Fabbrica di Cioccolato Cima Norma

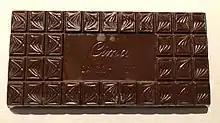
Chocolate bar

When Coop quit the agreement with "CimaNorma S.A." in August 1966, the company lost almost two-thirds of its sales immediately. Other major buyers such as Volg, Végé Italiana and the sale of the cheaper private label "Tessinor" in West Germany were unable to make up for the loss quickly enough. Latter attempts to diversify the sales markets with new ideas, new management personnel, and the redundancies that were immediately carried out could not save the company from imminent closure. This was evident in spring of 1968 as the company closed at the end of July that same year. The dismissals of employees did not meet with any significant resistance from the population, because the majority of those affected were housewives working part-time and hardly any unionised guest workers. The demise of "CimaNorma S.A." and the almost simultaneous cessation of spa operations in neighbouring Acquarossa sealed the end of the rail connection to the valley: it was dismantled and replaced by a bus service. As a result, the population of the Blenio Valley continued to decline.